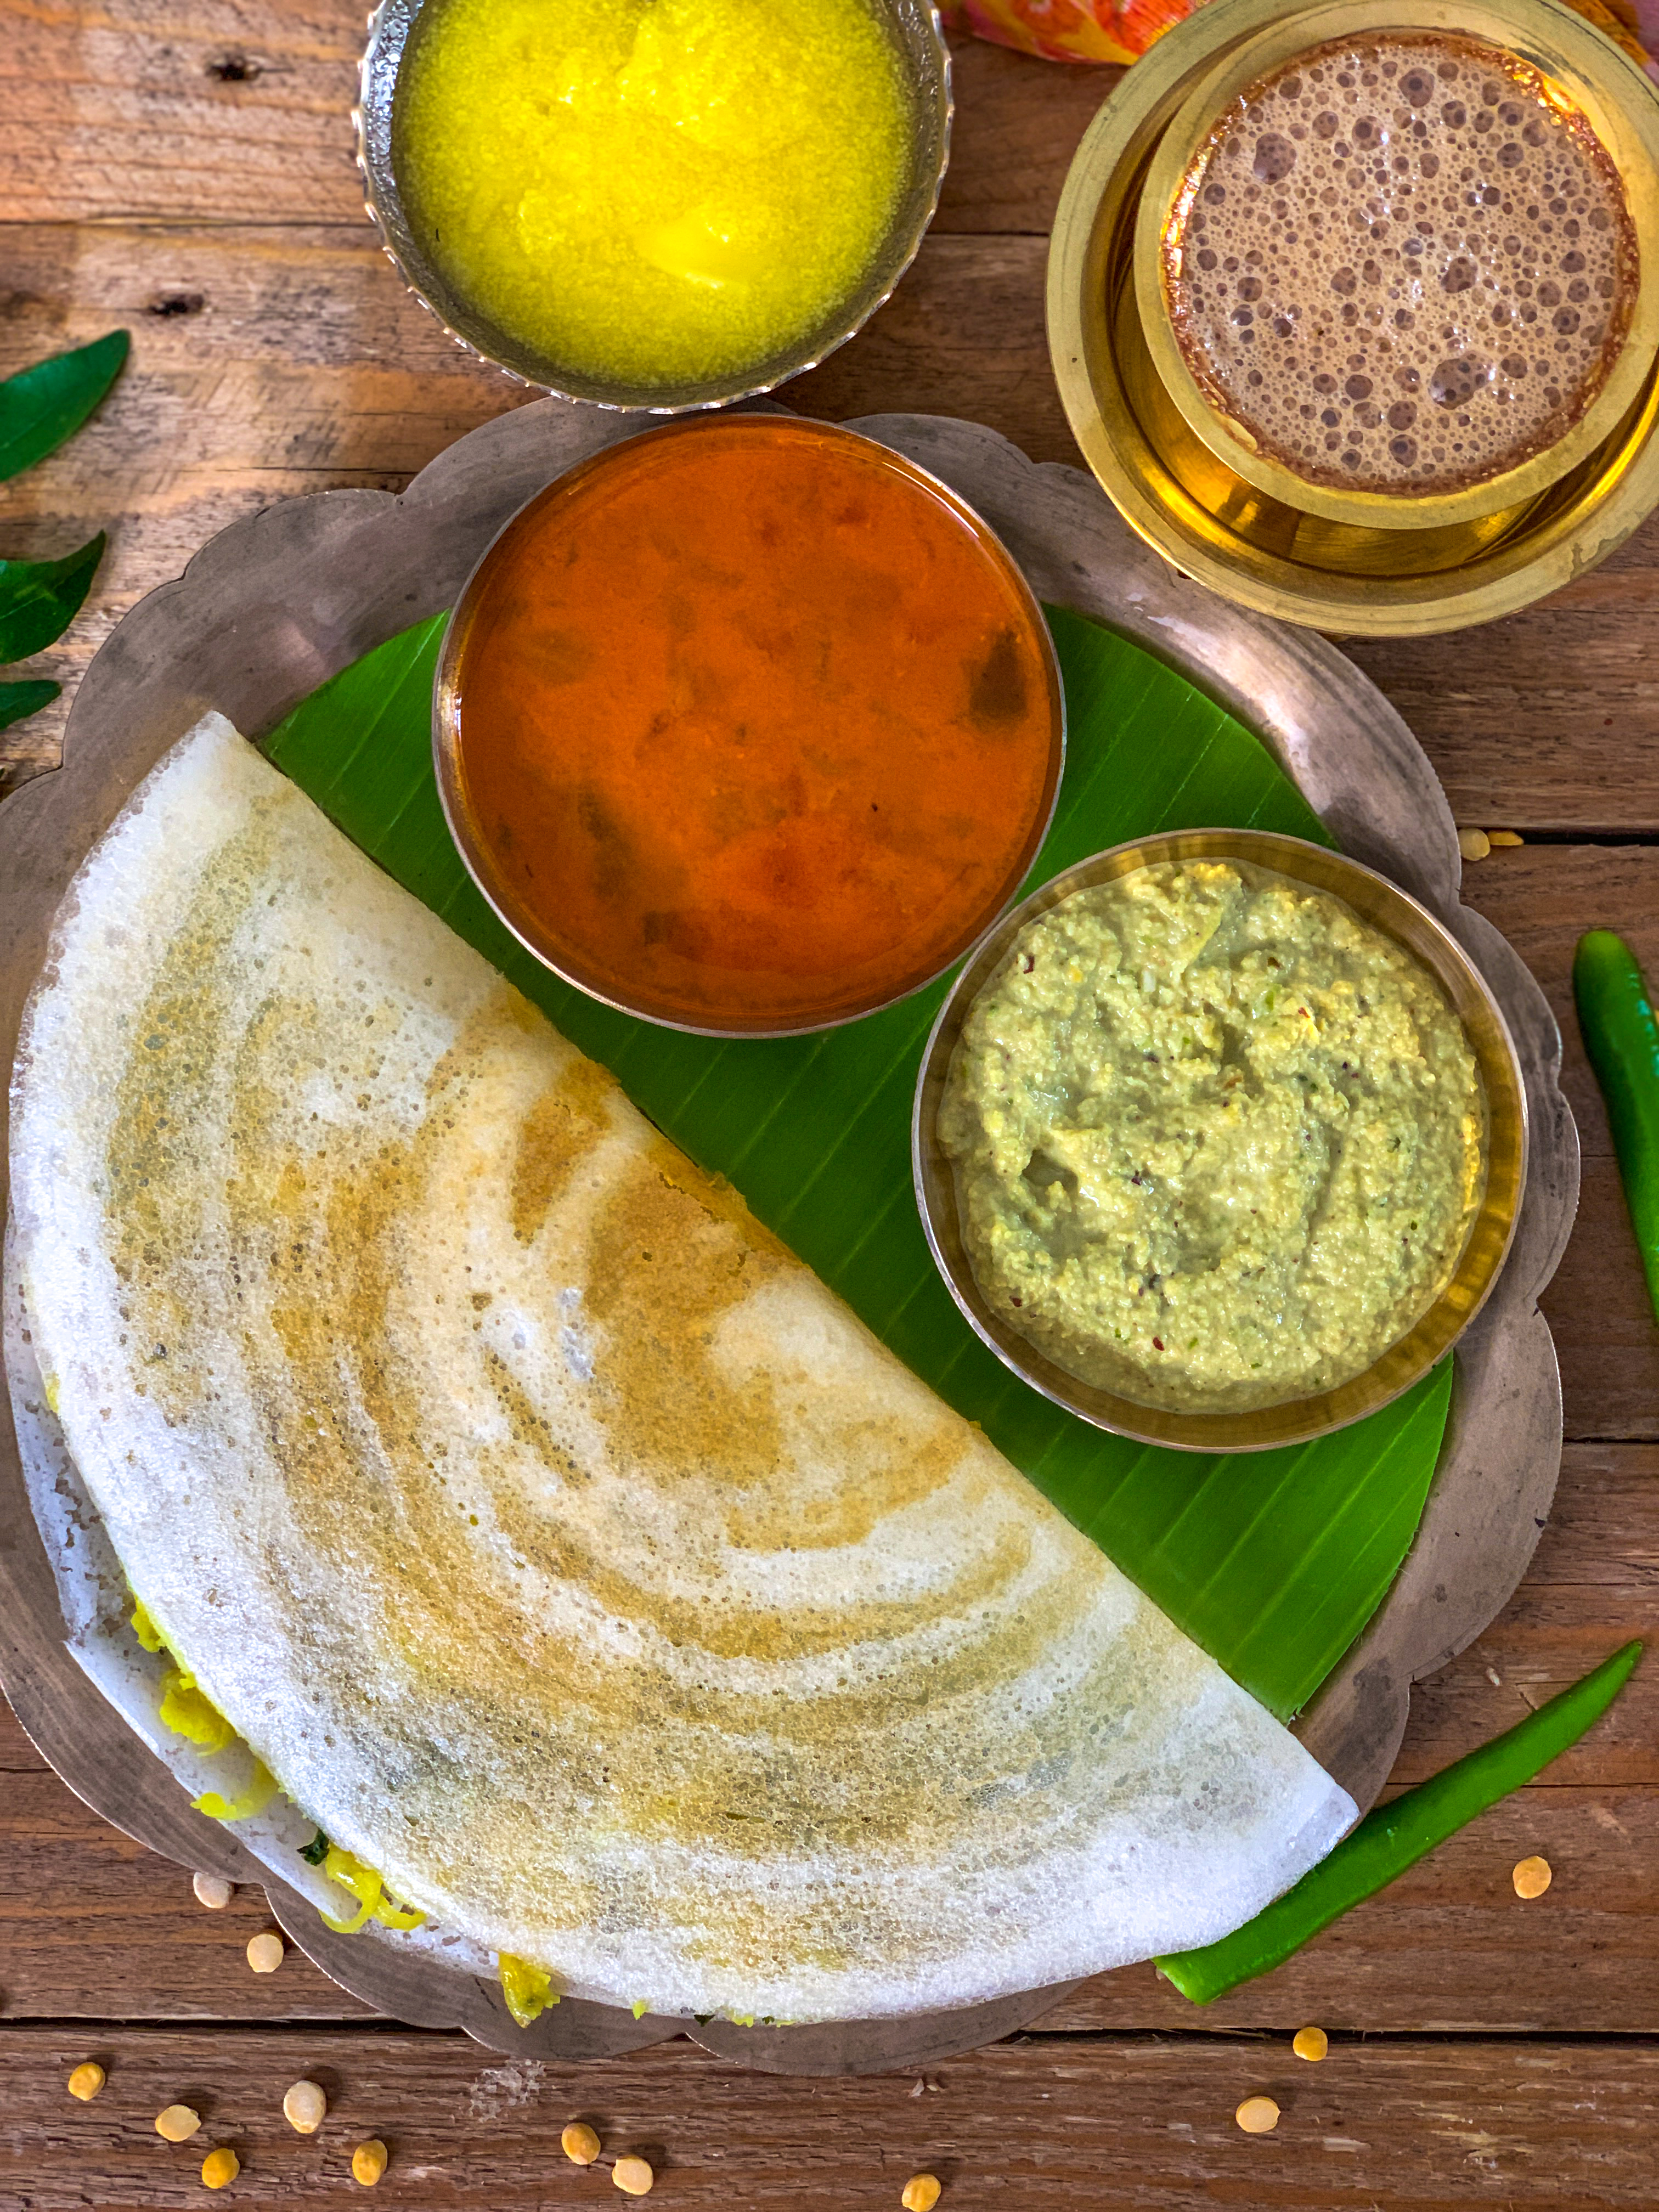
Dish: masala_dosa